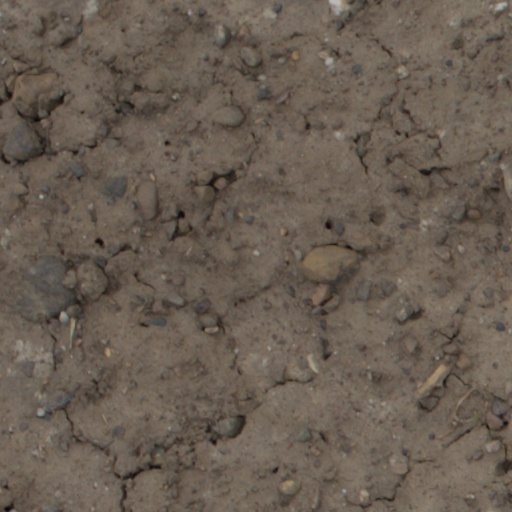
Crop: wheat